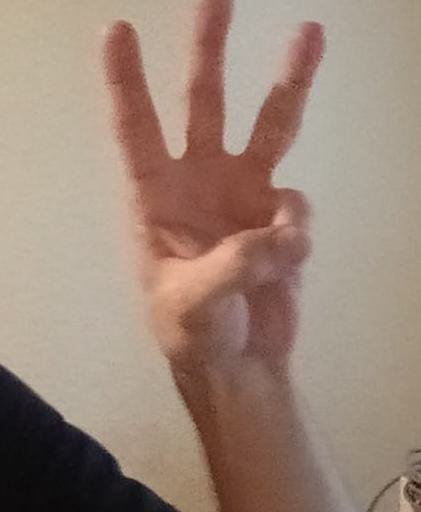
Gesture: three